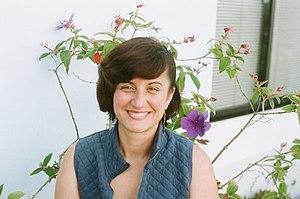
Zvezdelina Entcheva Stankova est une mathématicienne bulgare, professeure de mathématiques au Mills College et professeure à l’Université de Californie à Berkeley, fondatrice du Berkeley Math Circle et experte en énumération combinatoire de permutations à motifs interdits.